Pearl crescent

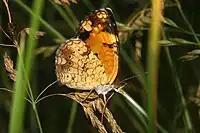

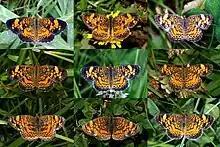
Composite showing the variation in this species

Adults find nectar from a great variety of flowers including dogbane, swamp milkweed, shepherd's needle, asters, and winter cress. Males patrol open areas for females. The eggs are laid in small batches on the underside of host plant leaves of aster species (family Asteraceae). Caterpillars eat the leaves and are gregarious when young. Hibernation is by third-stage caterpillars.